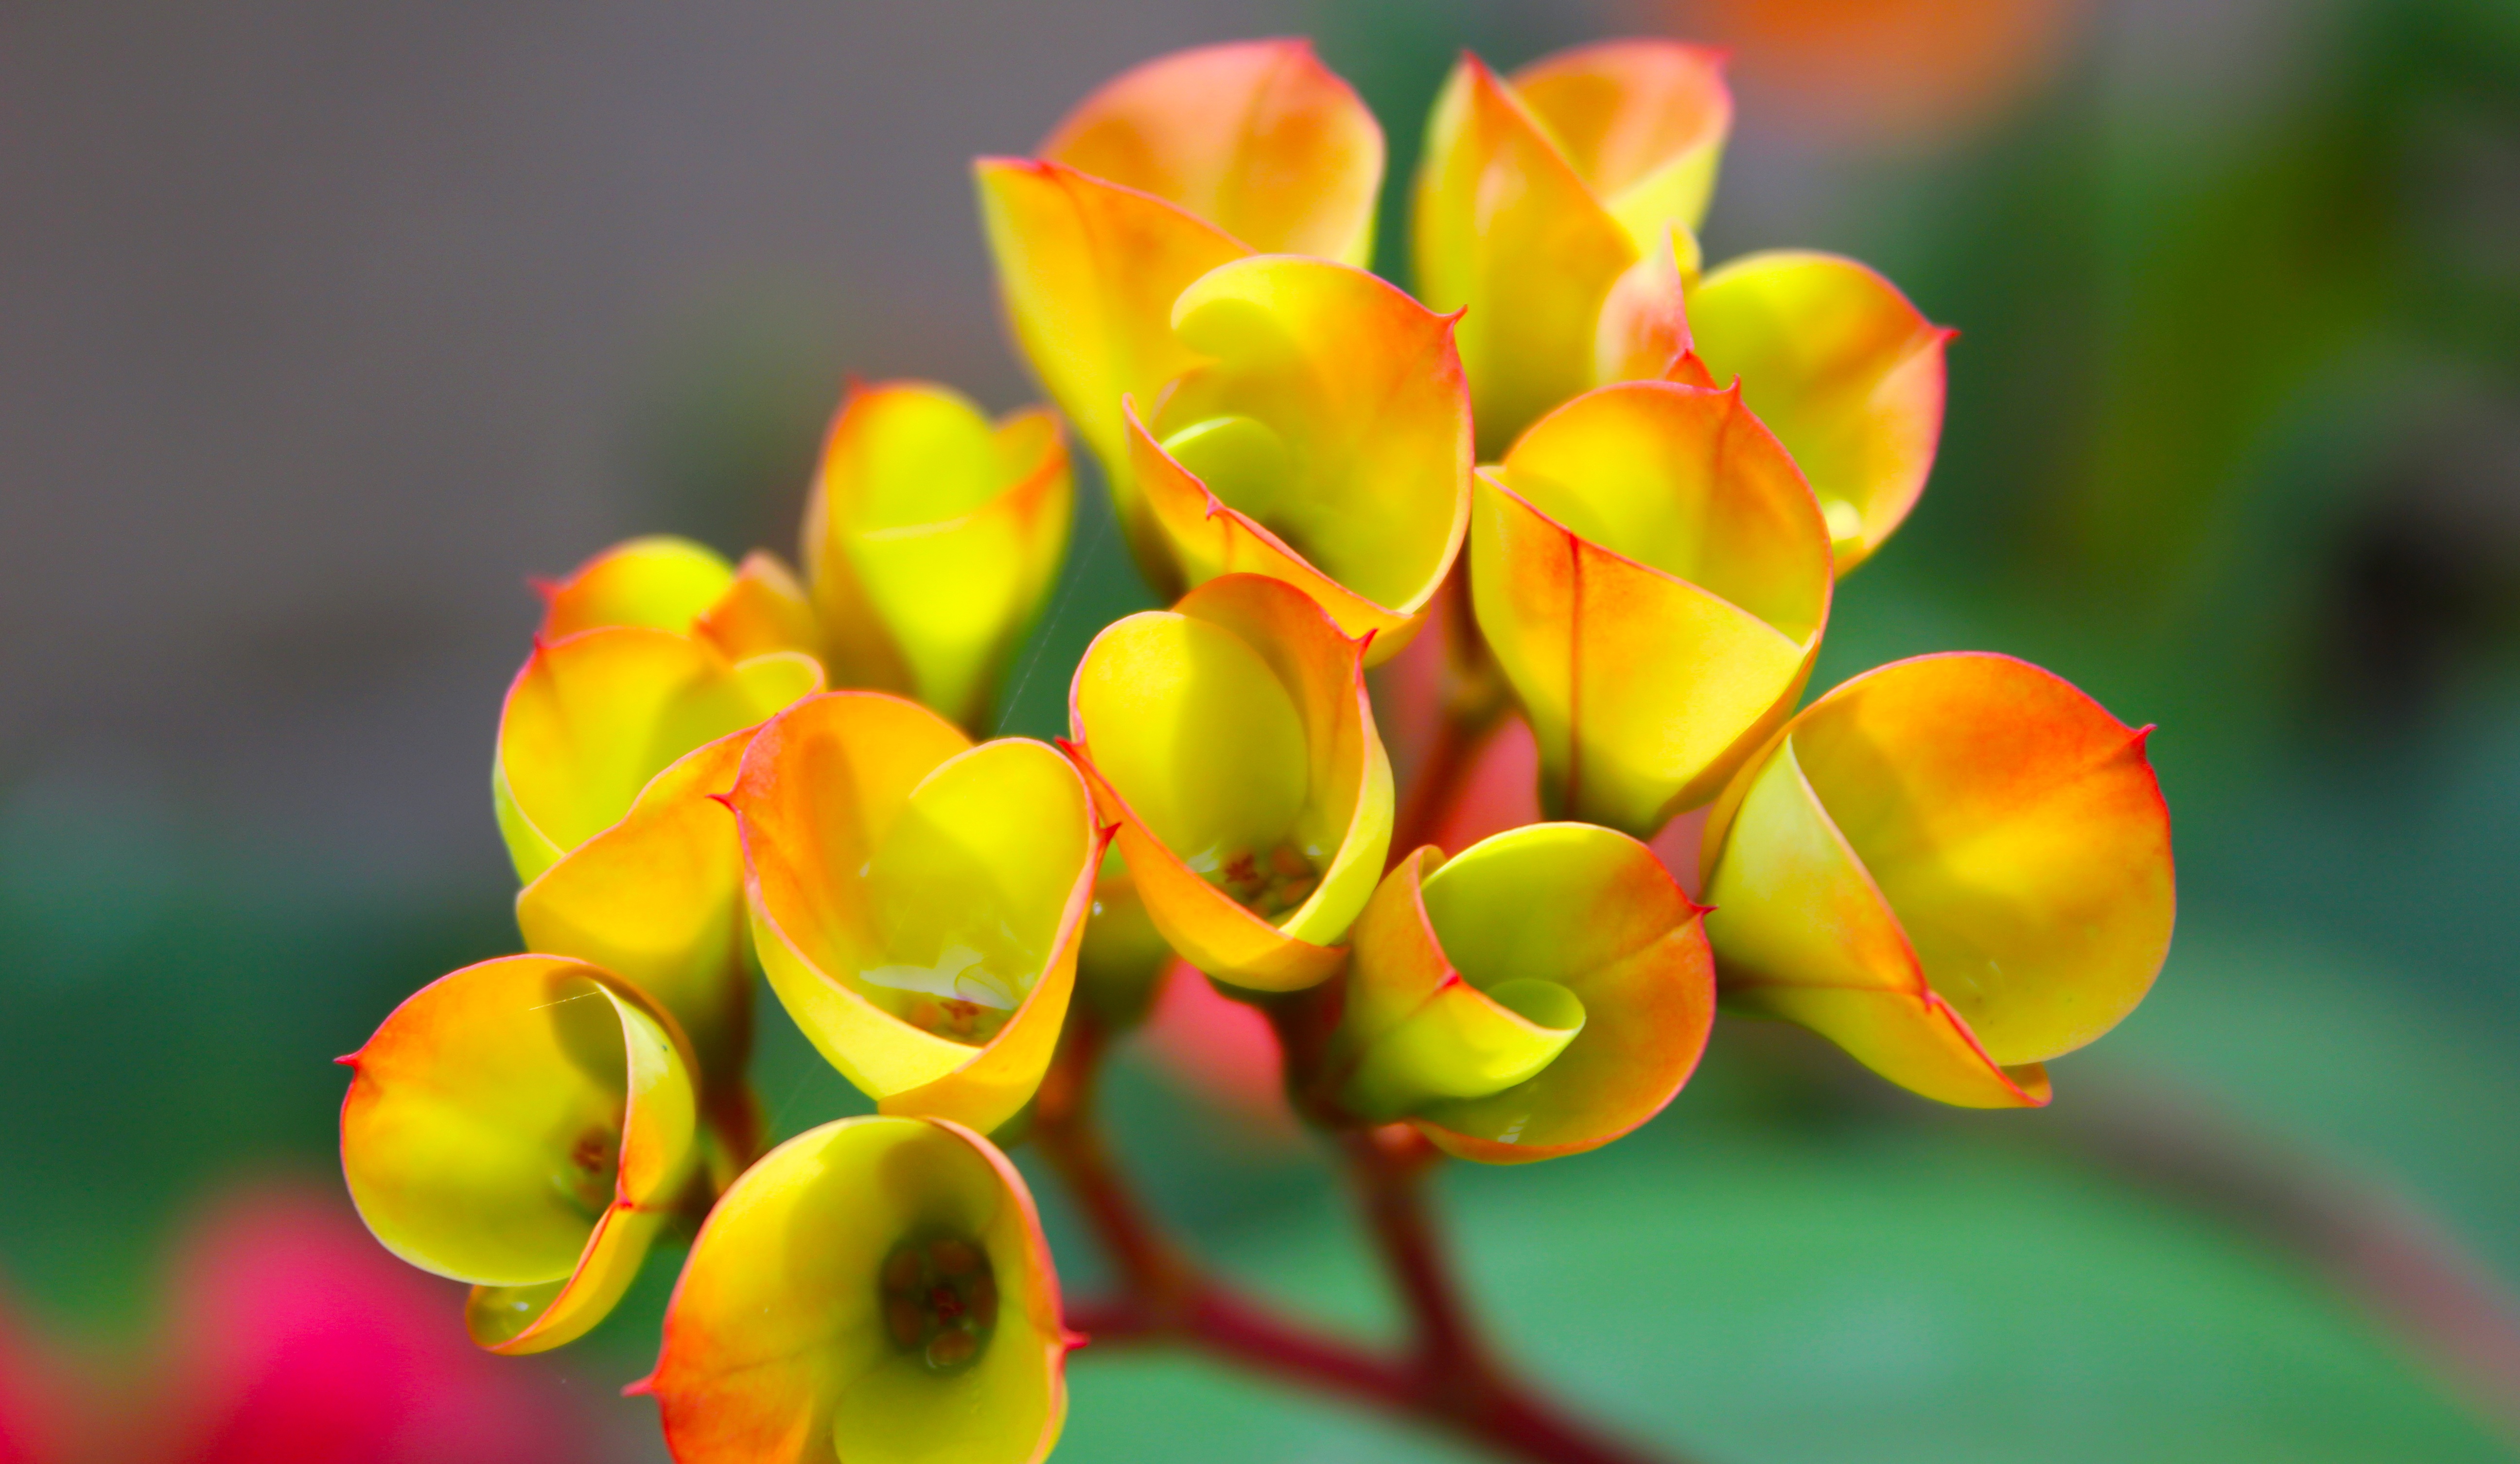
nature, blossom, light, plant, flower, petal, bloom, green, red, color, natural, colorful, yellow, garden, flora, wildflower, flowers, close up, colour, rainbow, drawing, design, vivid, bud, nectar, macro photography, herbaceous plant, plant stem